Guilds of Brussels

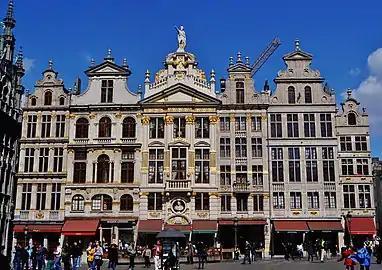
Guildhalls on the Grand-Place/Grote Markt in Brussels

The Guilds of Brussels, grouped in the Nine Nations of Brussels, were associations of craft guilds that dominated the economic life of Brussels in the late medieval and early modern periods. From 1421 onwards, they were represented in the city government alongside the patrician lineages of the Seven Noble Houses of Brussels, later also in the States of Brabant as members of the Third Estate. As of 1421, they were also able to become members of the Drapery Court of Brussels. Together with the Seven Noble Houses, they formed the city's bourgeoisie. Some of their guildhouses can still be seen as part of the Grand-Place/Grote Markt (Brussels' main square), a UNESCO World Heritage Site.